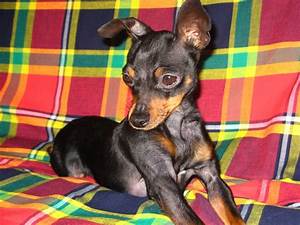
Label: dog